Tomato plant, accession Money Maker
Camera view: horizontal (90 deg, fisheye); turntable rotation: 180 degrees
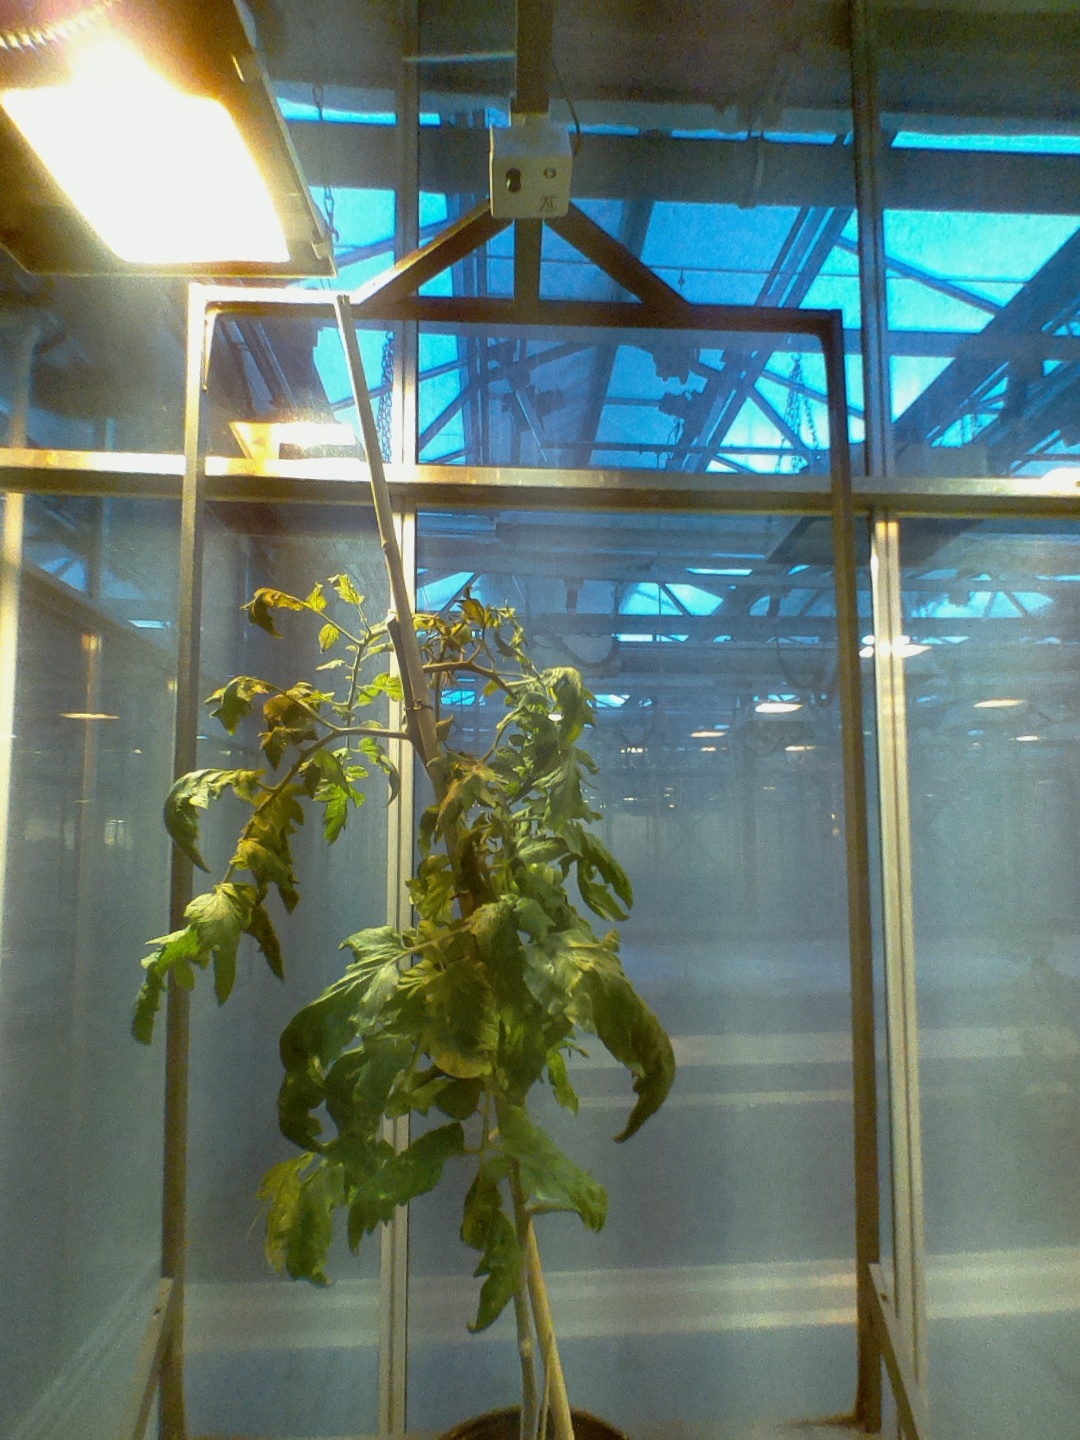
BBCH growth stage 71: 10%-20% of final fruit size